Illinois

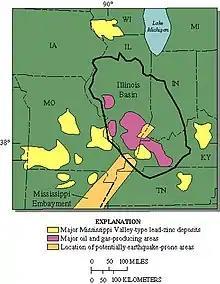
Location of the Illinois Basin

A significant number of adherents of other Abrahamic faiths can be found in Illinois. Largely concentrated in the Chicago metropolitan area, followers of the Muslim, Baháʼí, and Jewish religions all call the state home. Muslims constituted the largest non-Christian group, with 473,792 adherents. Illinois has the largest concentration of Muslims by state in the country, with 3.7% of the population being Muslim. The highest concentration of Muslims in the state is in suburban DuPage county, where they make up approximately 7.6% of the population. In the Chicago area as a whole, around 4.7% of the population are Muslim, the highest rate of any major metropolitan area in the United States.